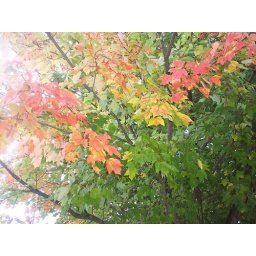
A tree by the small animal hospital.